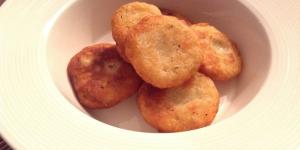
chapaleles